Albert Taillandier

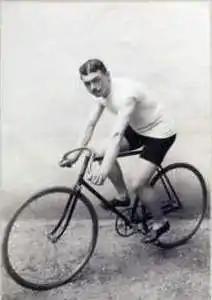
Taillandier in 1900

Albert Philippe Taillandier (8 February 1879 in Paris – 27 July 1945 in Auzances) was a French racing cyclist who competed in the late 19th century and early 20th century. He participated in cycling at the 1900 Summer Olympics in Paris and won the gold medal in the men's sprint.